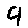
Label: 9